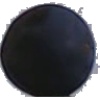
Label: Grape Blue 1